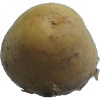
Label: white_potato